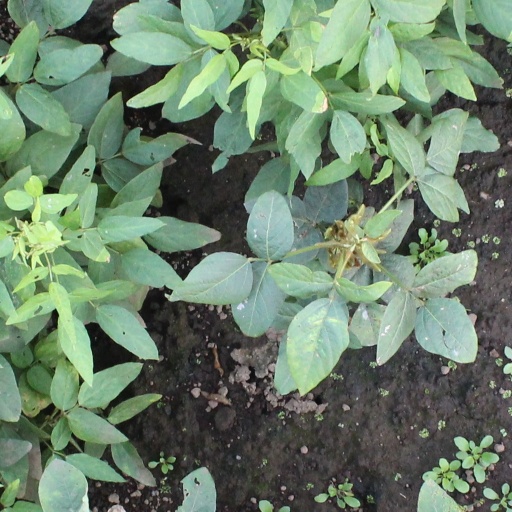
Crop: soybean